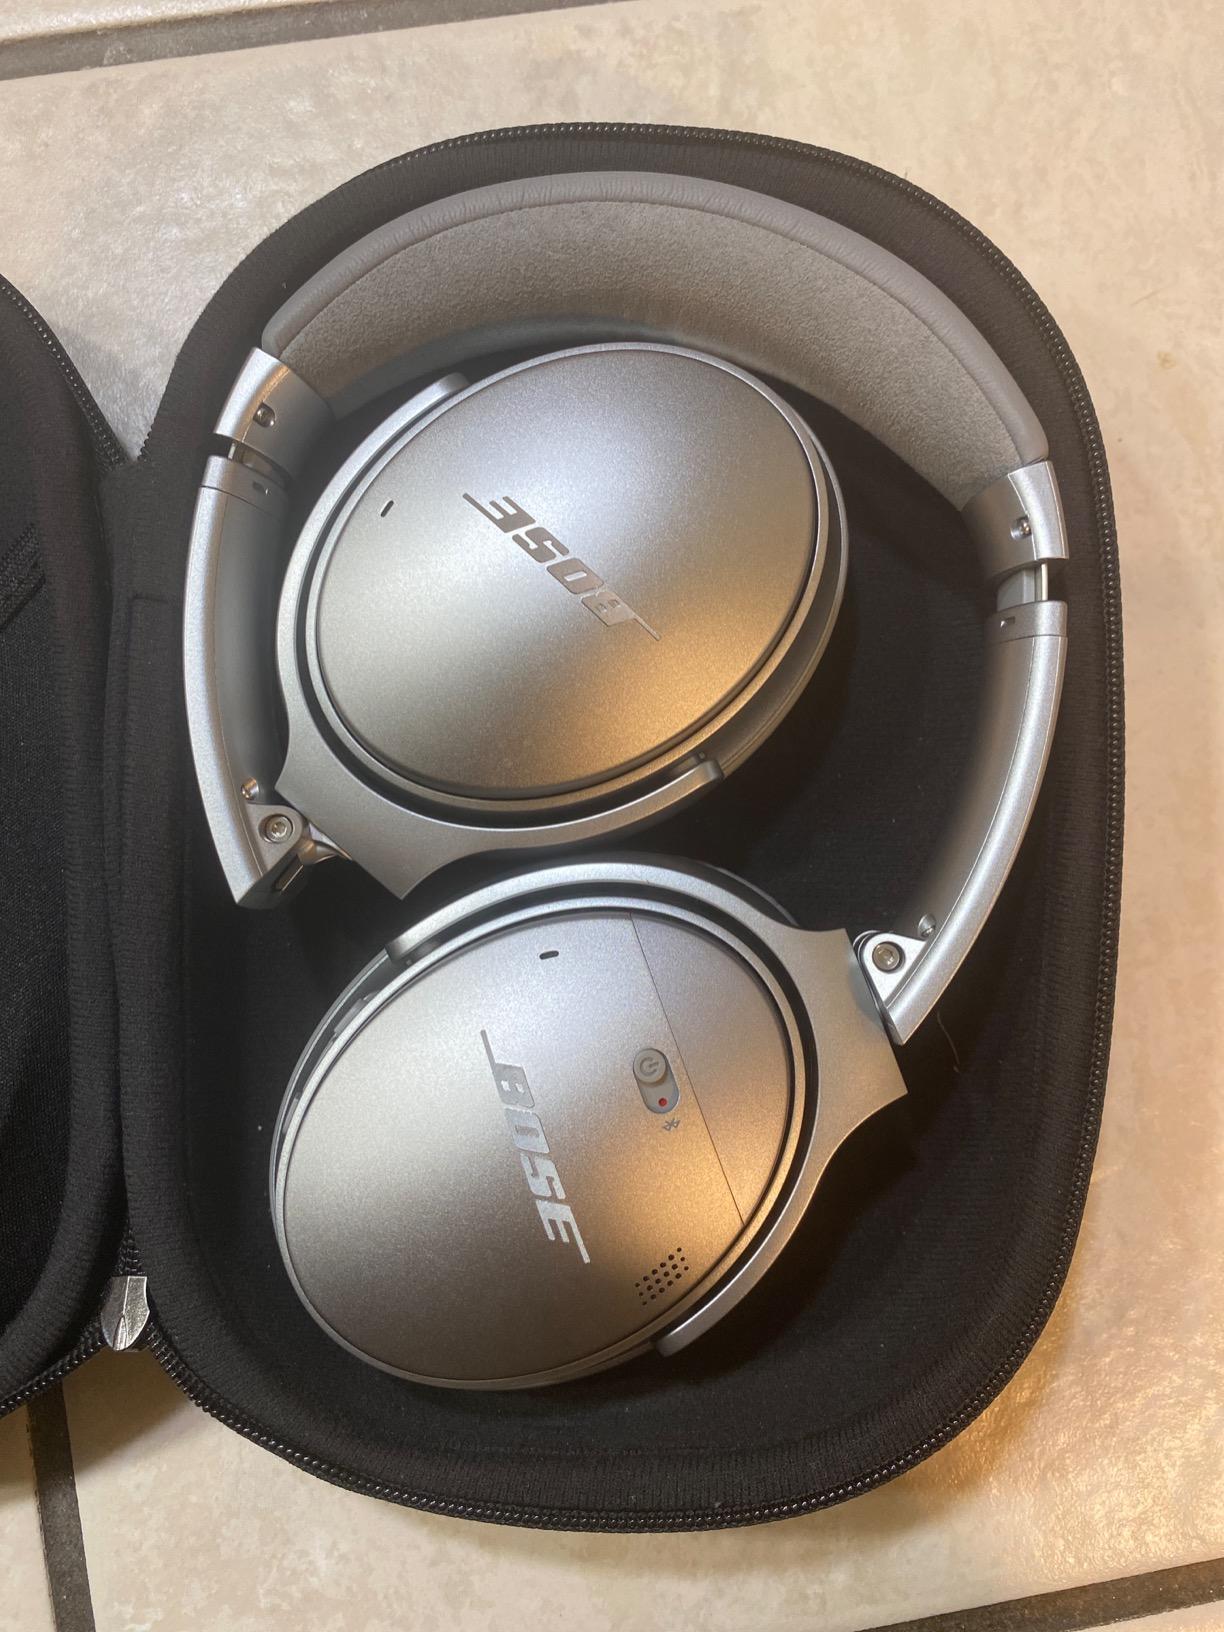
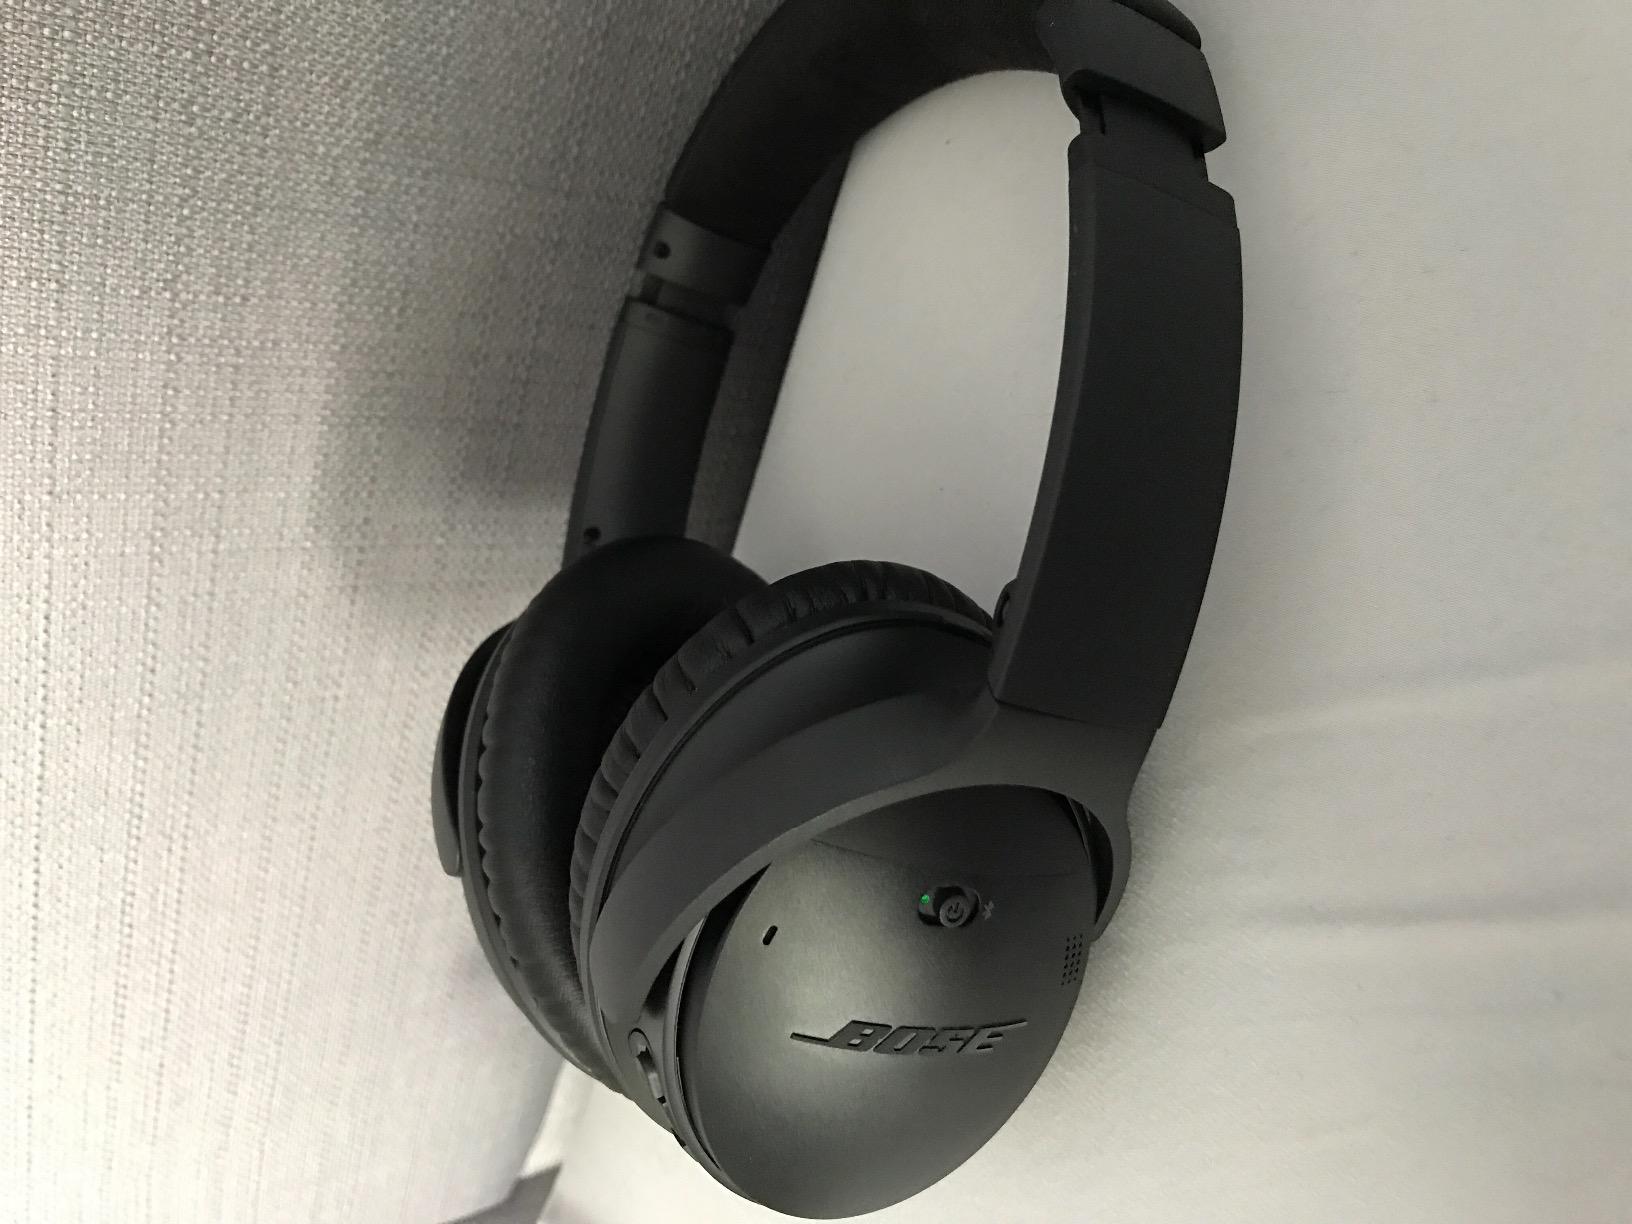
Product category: headphones
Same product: no